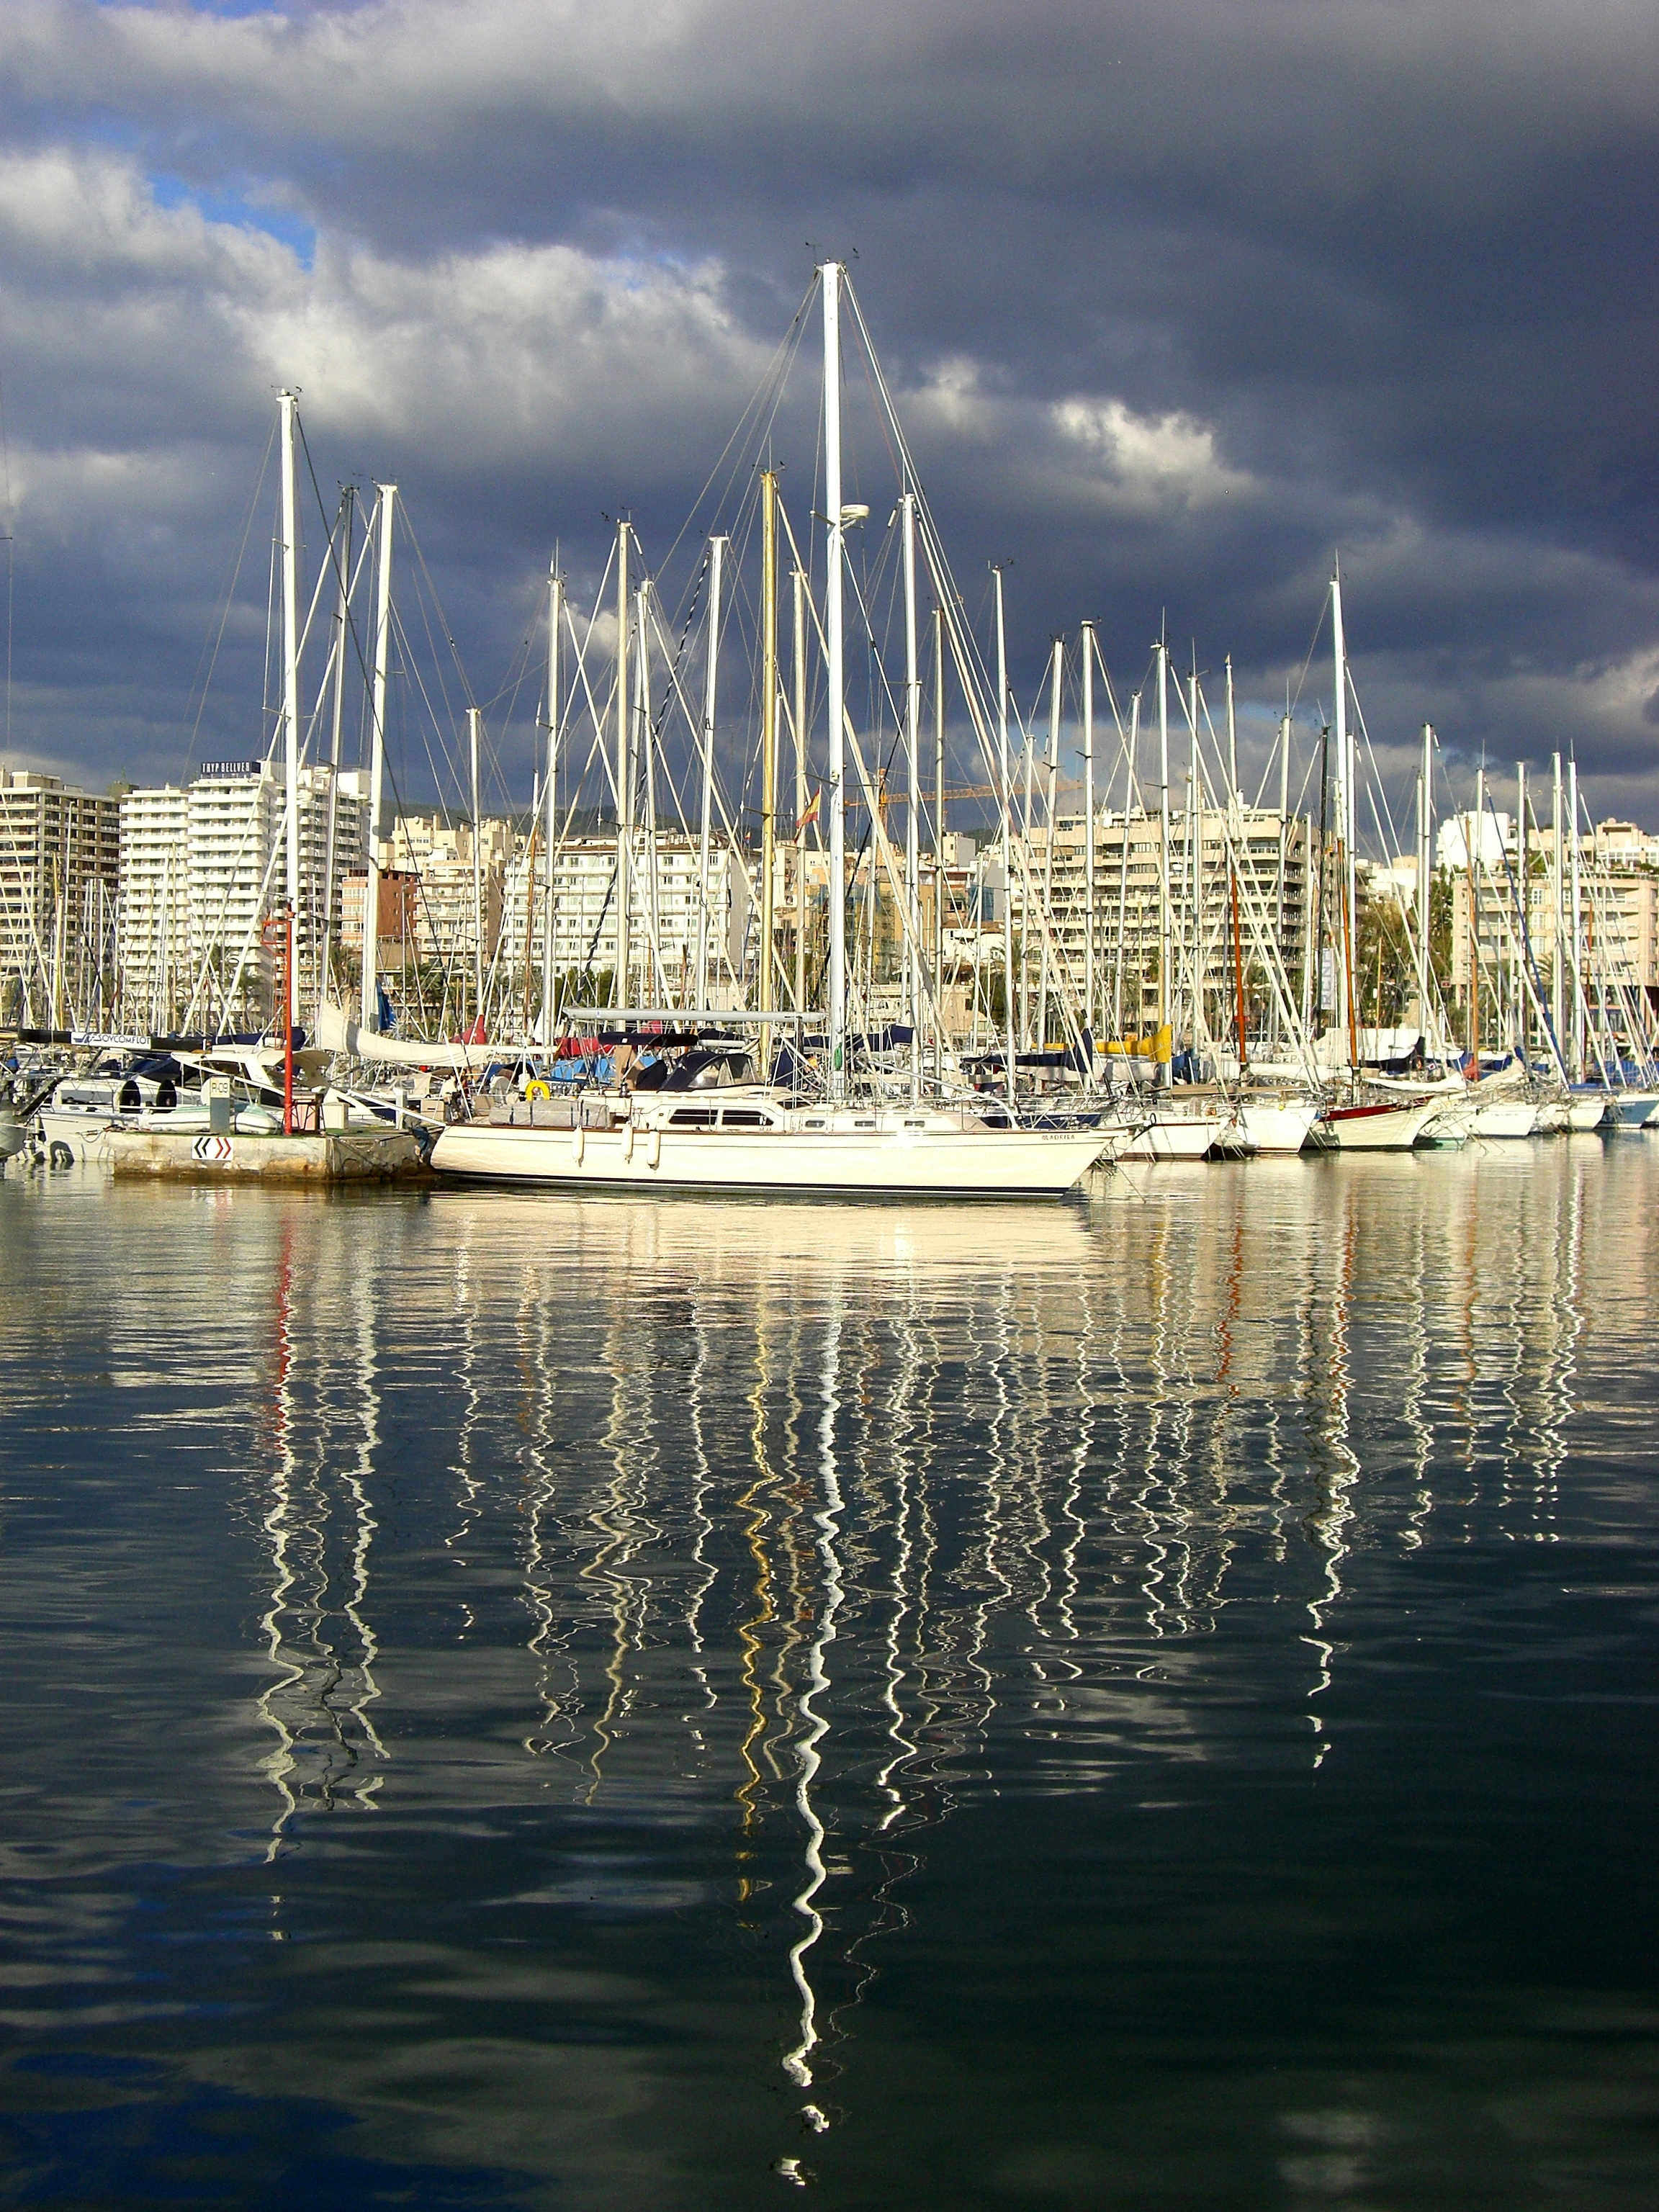
sea, water, dock, boat, europe, reflection, vehicle, mast, sailing, harbor, marina, sailboat, creativecommons, spain, espagne, sail, mirror, stock, reflections, ccby, 2d, carloszgz, cmstoolsphotoring, freeculturalworks, openlicense, freepictures, miroir, espejo, reflejo, reflejos, reflet, reflets, glace, europa, notags, mallorca, islasbaleares, balearicislands, watercraft, espana, sailing ship